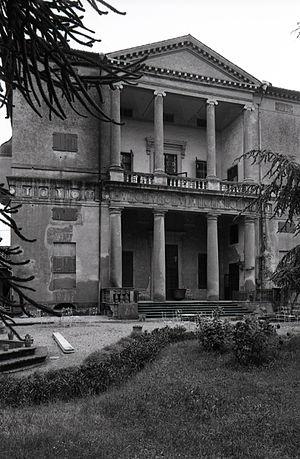
La villa Pisani est une maison patricienne de Montagnana commandée par le cardinal Francesco Pisani et bâtie sur un projet établi en 1552 par André Palladio.